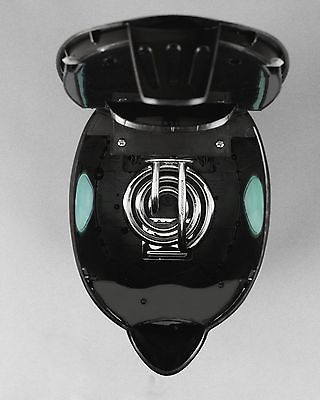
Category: kettle